J.League Jikkyou Winning Eleven '97

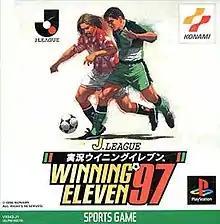
Cover art featuring Masayuki Okano and Kazuyoshi Miura

, also known as World Soccer Winning Eleven 2, is a 1996 Japan-exclusive association football simulation sports video game, which was developed and published by Konami for the PlayStation. Updated international versions of the game were released as "International Superstar Soccer Pro" ("ISS Pro") and "International Superstar Soccer 64" ("ISS 64").